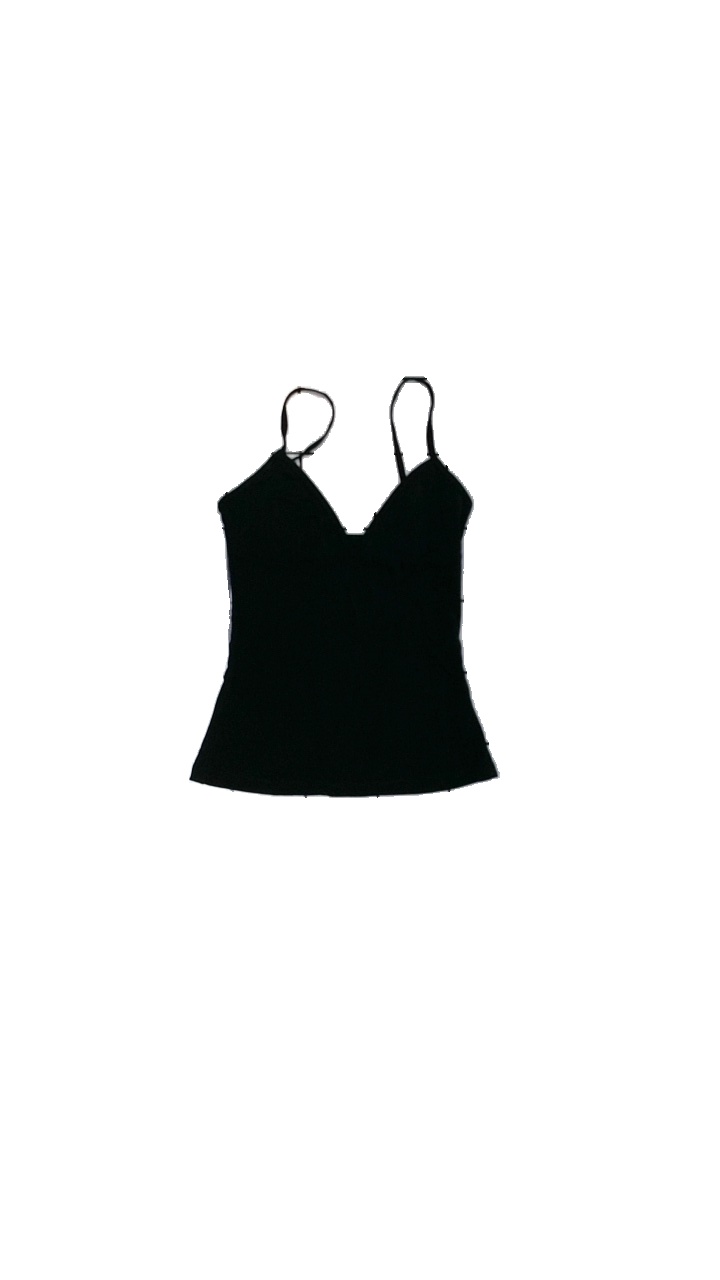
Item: Tank Top (Ladies)
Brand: Wheels & Dollbaby
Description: svart linne
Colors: Black
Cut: V-collar
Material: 81% nylon 19% polyester
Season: All
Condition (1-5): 4
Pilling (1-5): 5
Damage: liten smuts fläck
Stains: Minor
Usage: Reuse
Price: <50